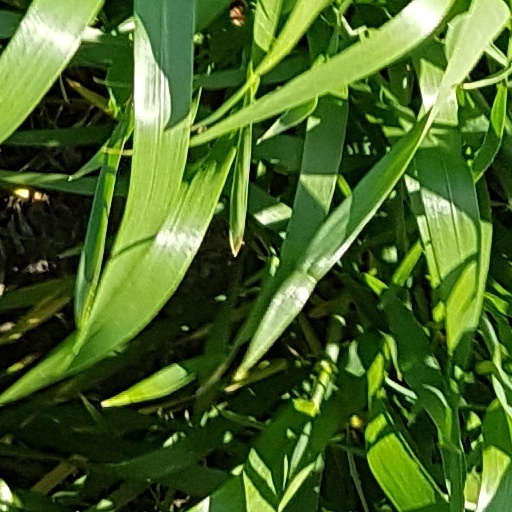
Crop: wheat